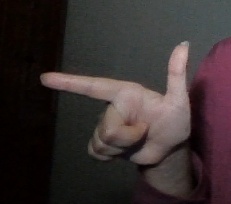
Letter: yaa